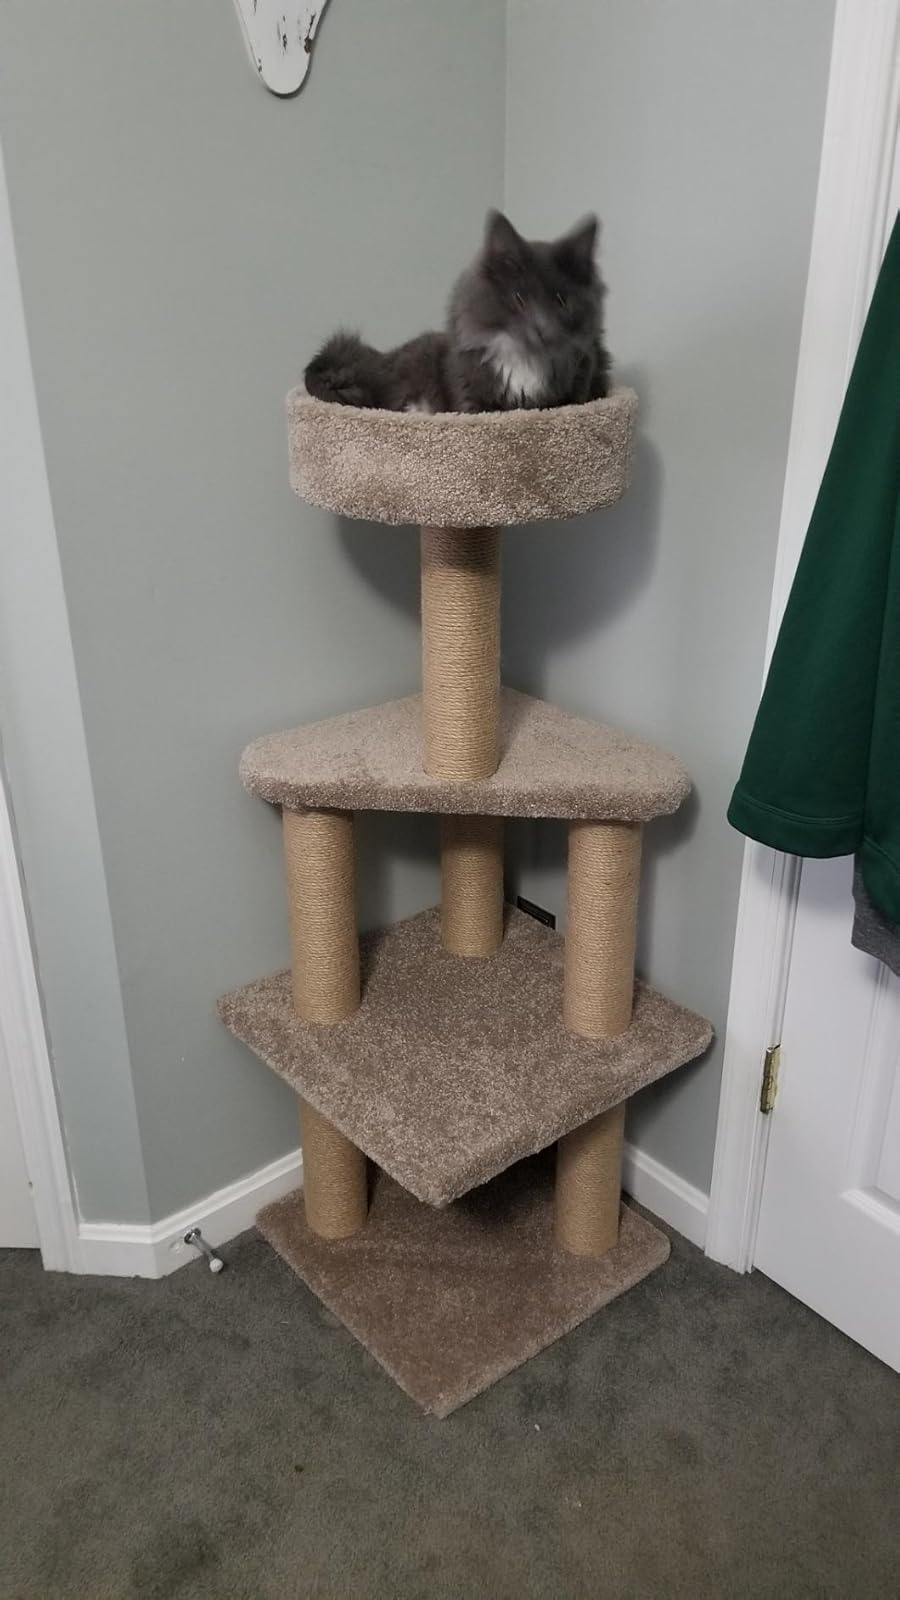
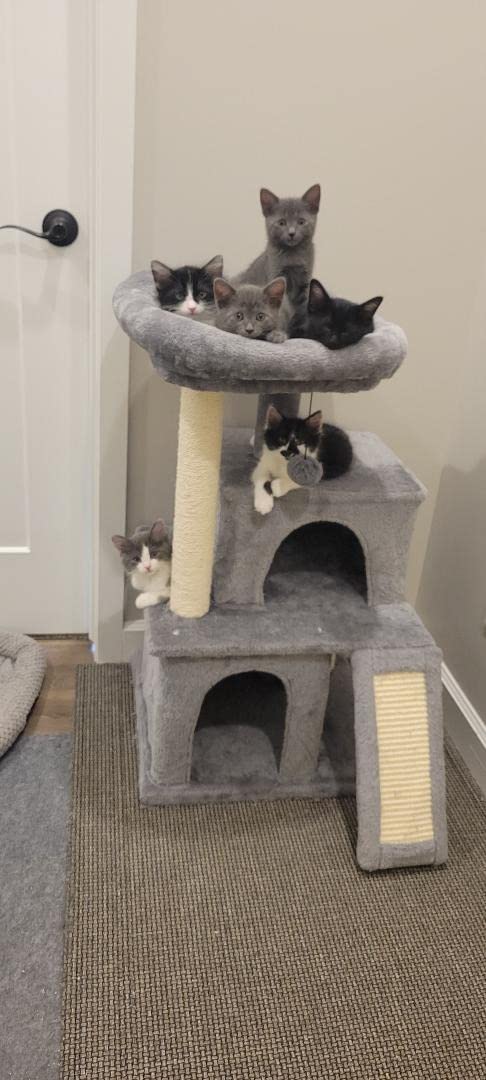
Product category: items_cat tree
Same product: no